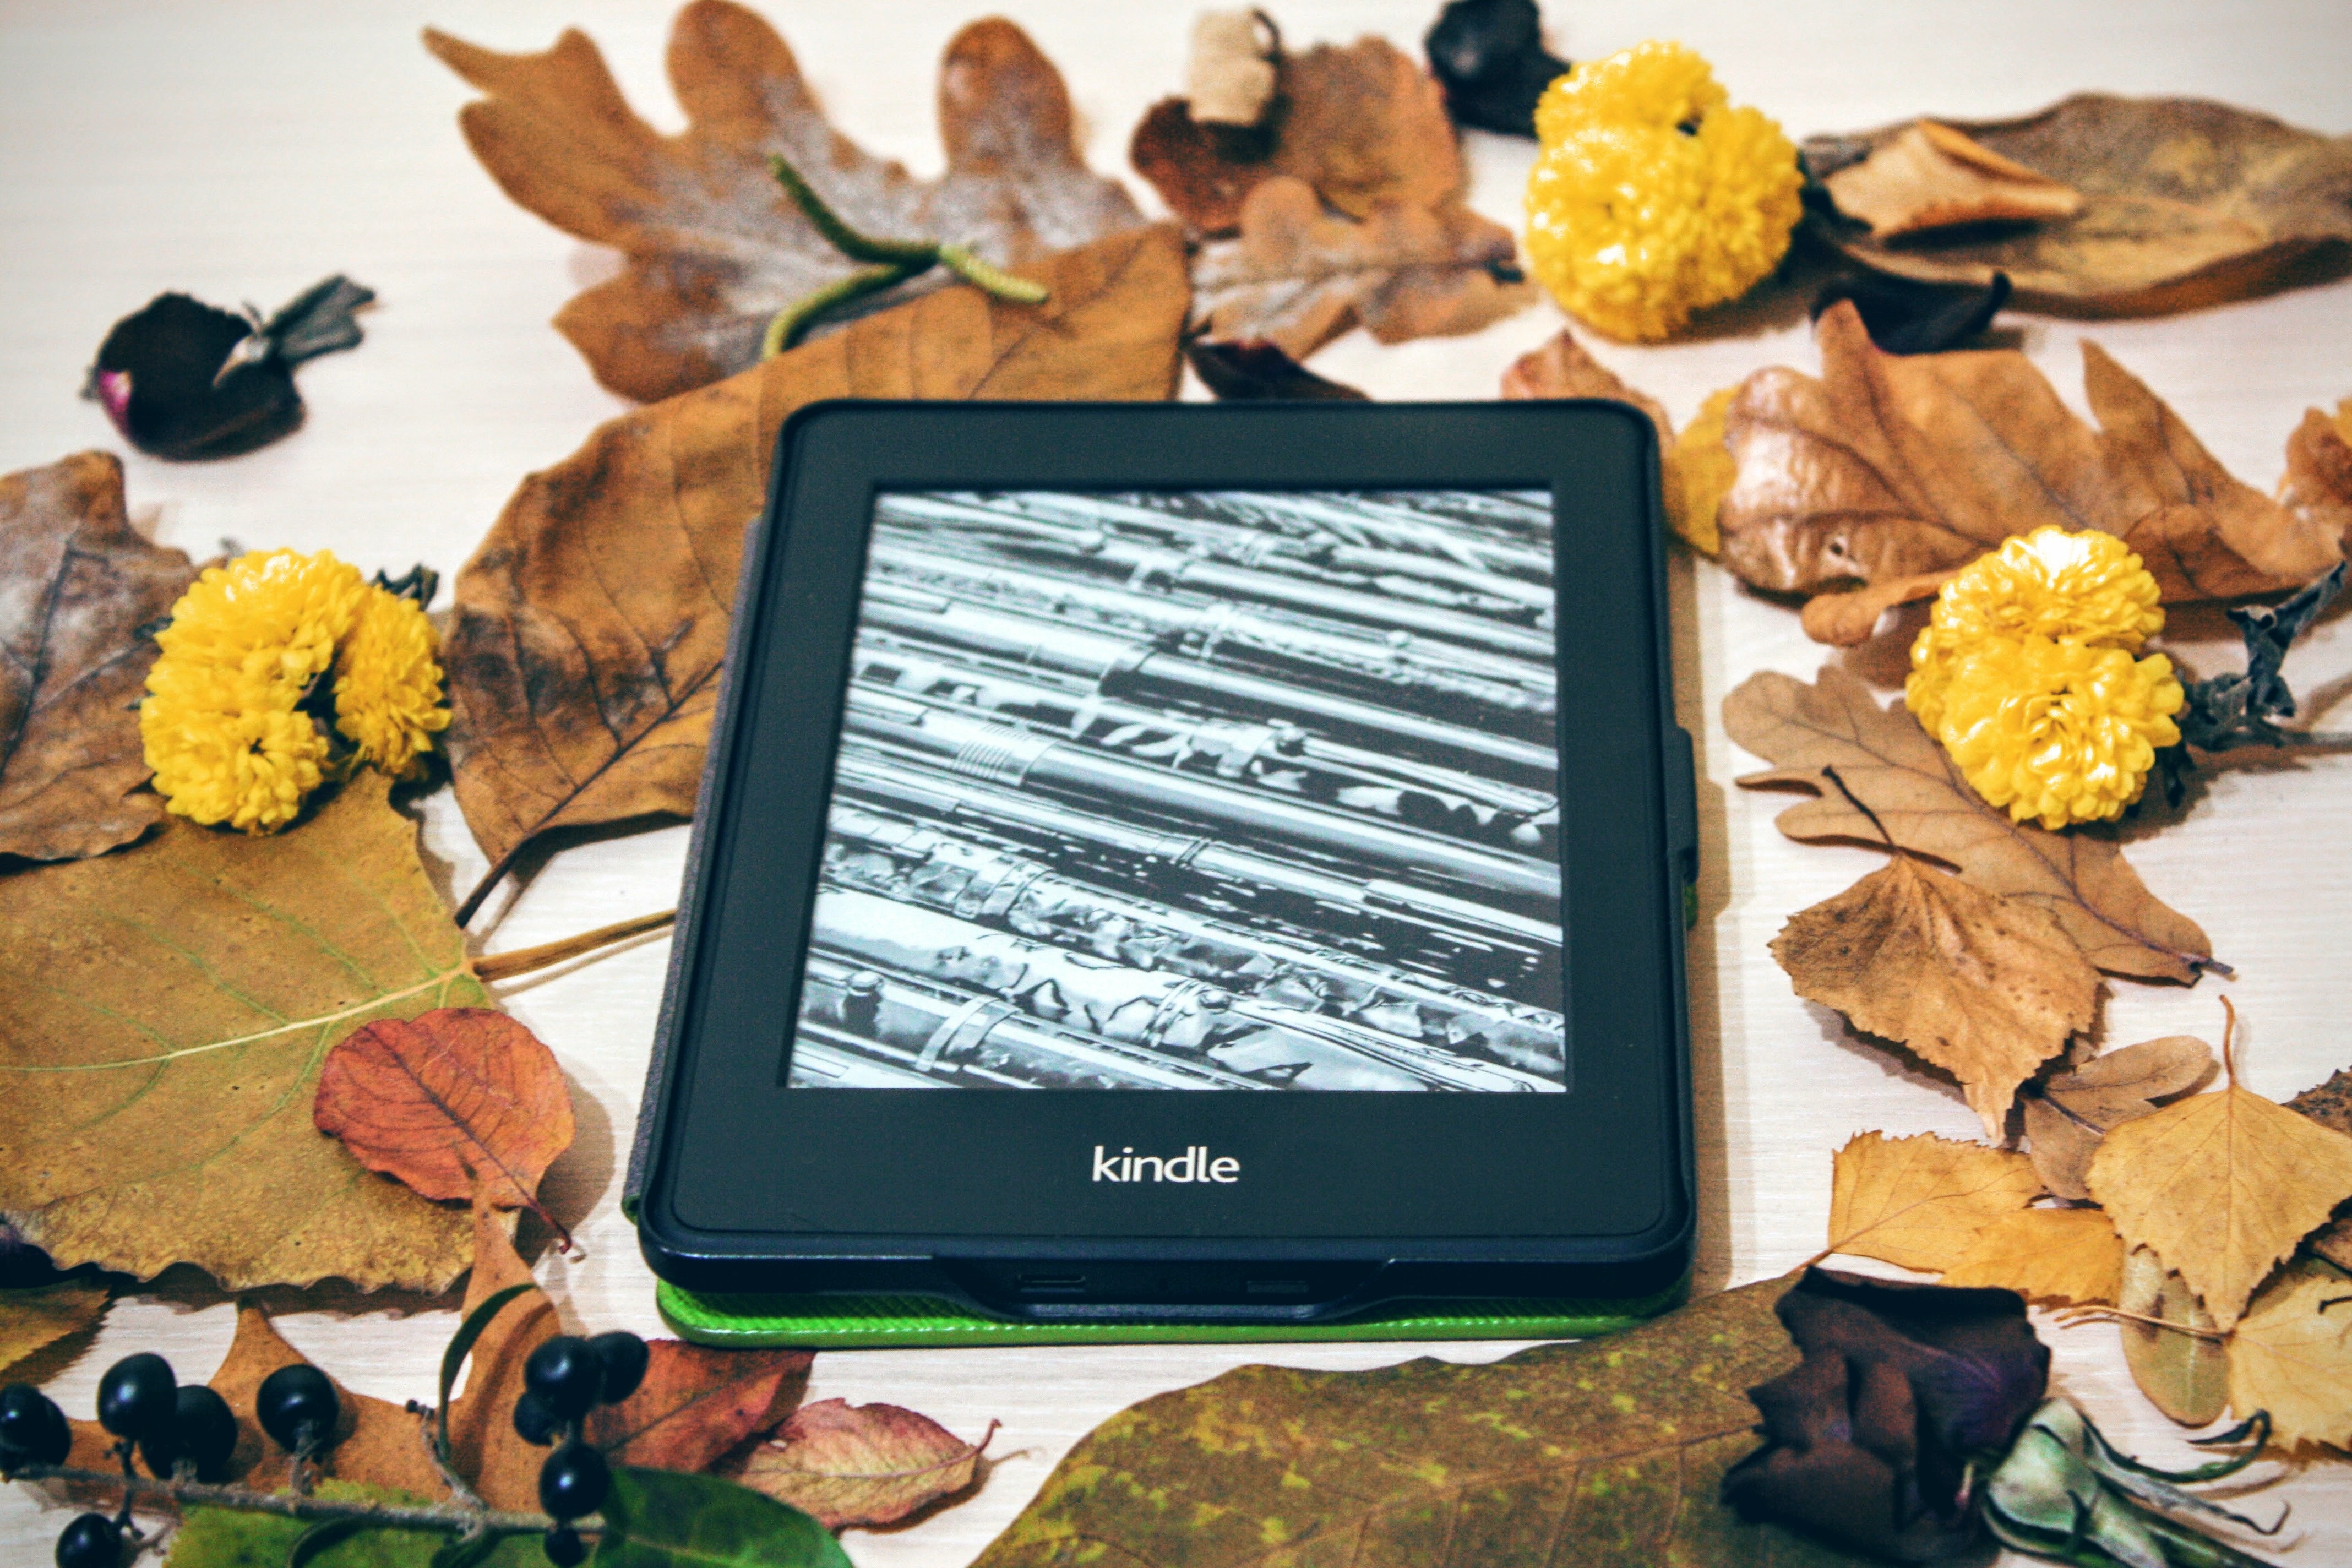
screen, nature, book, technology, leaf, fall, flower, atmosphere, reading, kindle, decoration, internet, touch, tablet, natural, autumn, page, season, electronic, device, education, leaves, art, literature, library, digital, collage, e book, e reader, pepper white